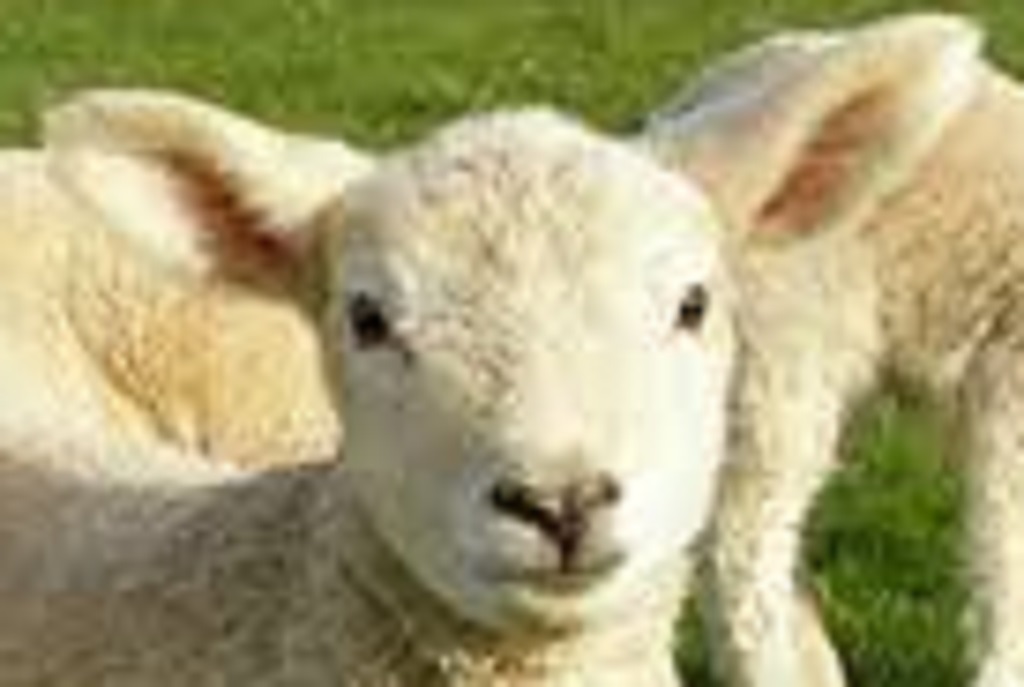
Label: no pain